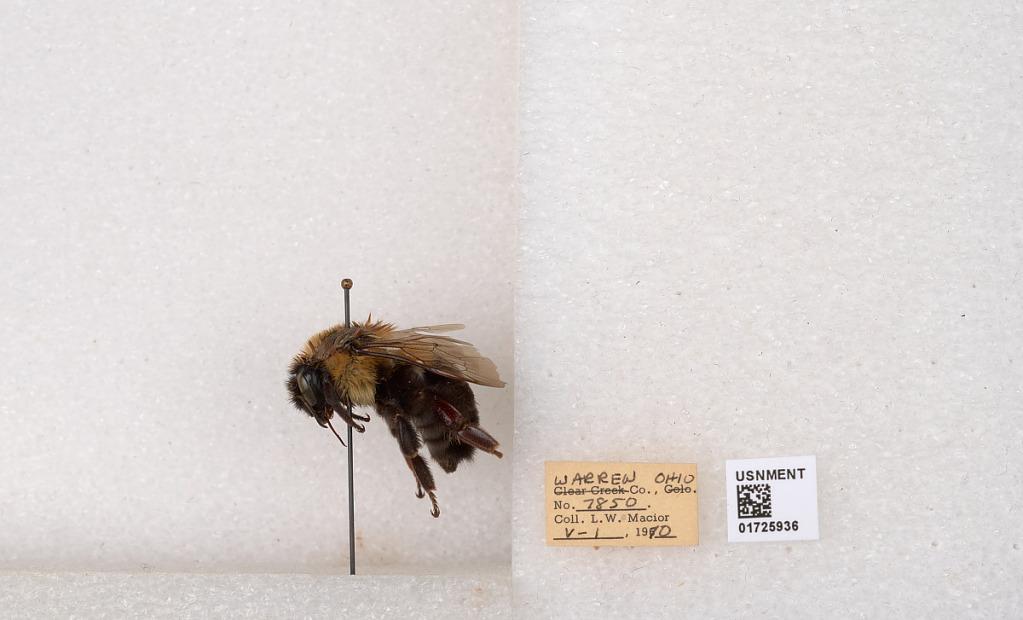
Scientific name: Bombus impatiens Cresson
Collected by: L. Macior
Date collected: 1970-5-1
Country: United States
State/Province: Ohio
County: Warren
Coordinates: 39.4276, -84.1668